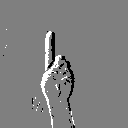
ASL letter: d